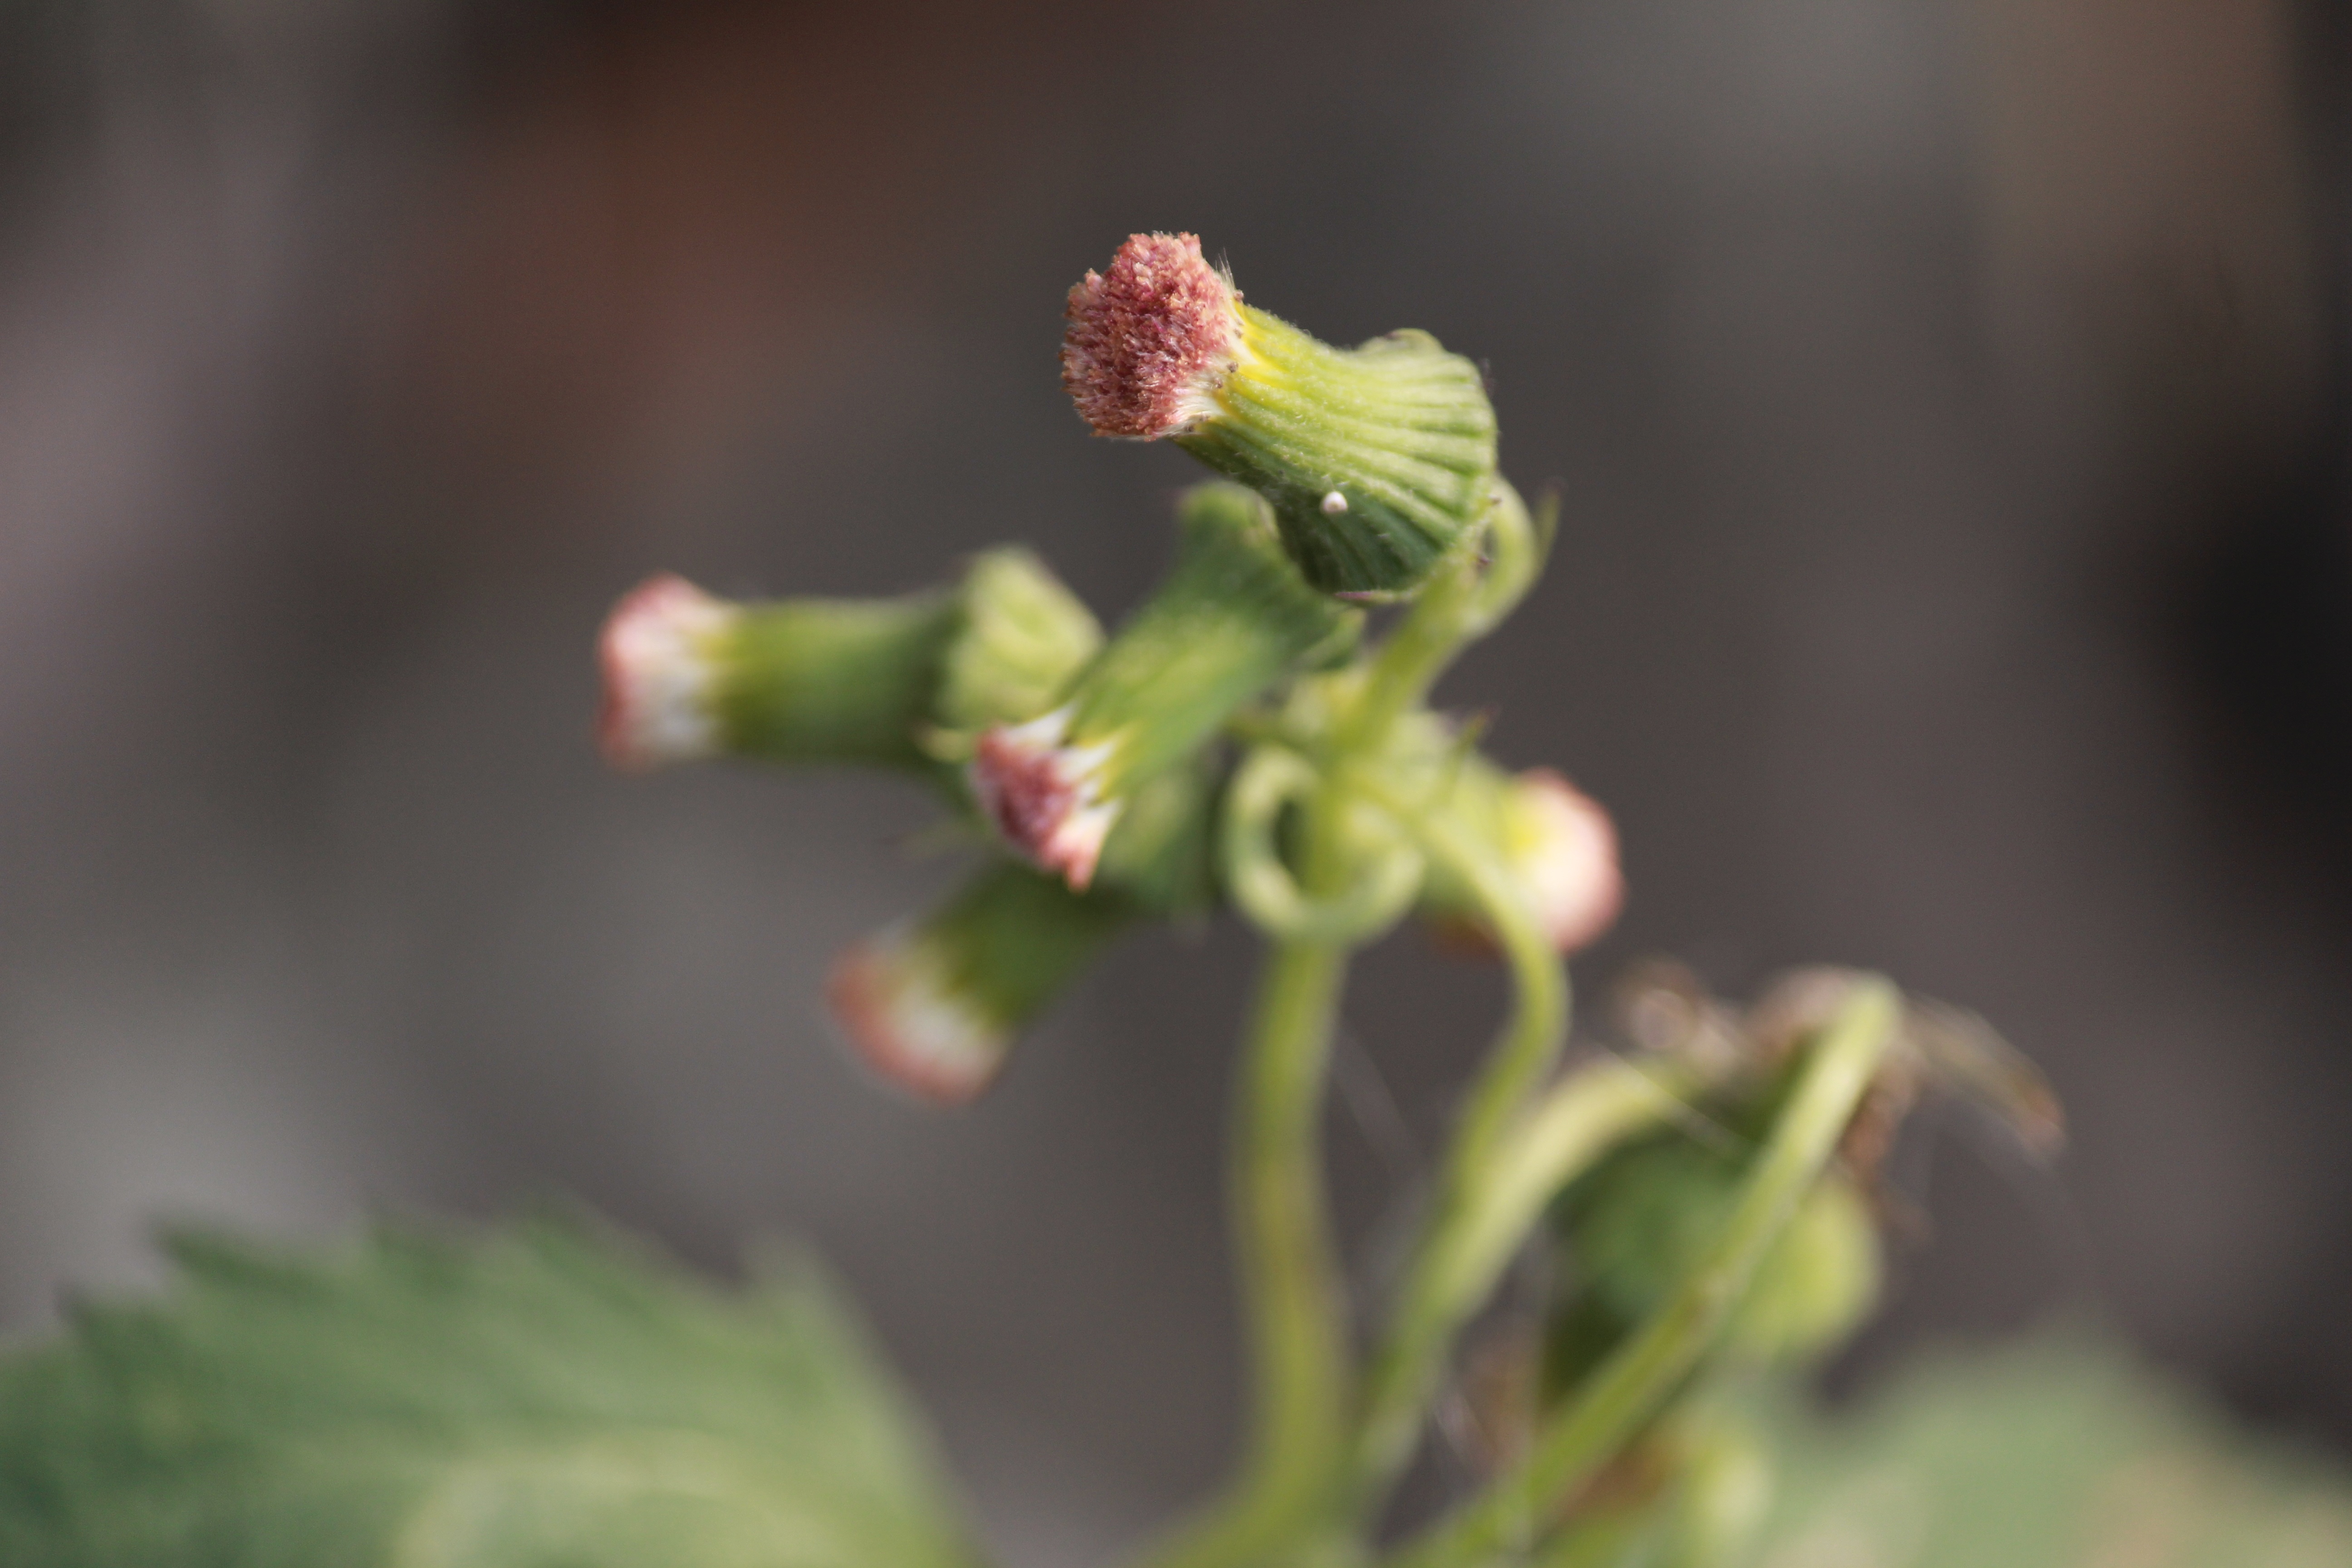
blossom, growth, plant, photography, leaf, flower, petal, green, produce, macro, botany, flora, wildflower, close up, bud, macro photography, flowering plant, small flower, plant stem, land plant